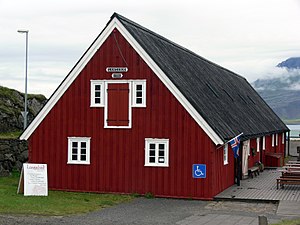
Hans Jonatan / Liv på Island
Djúpivogurs købmandsbutik, hvor Hans Jonatan arbejdede.
Hans Jonatan var en tidligere slavegjort ung mand, der tilbragte sin barndom i den danske koloni på De Vestindiske Øer. Som dreng blev han flyttet til Danmark, og deltog senere i Slaget på Reden i 1801, hvorefter han troede, at han havde optjent sin frihed. Han forlod sin ejer, og efter en principiel sag om retten til at eje slavegjorte uden for de Vestindiske Øer flygtede Hans Jonatan i 1802 til Island, hvor han som en af de første ikke-hvide personer bosatte sig og siden stiftede familie.